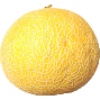
Label: Cantaloupe 1